Adjutant general

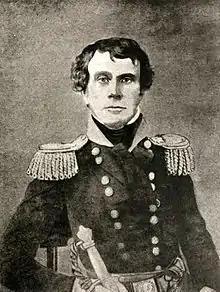
Bvt. Maj. Gen. Roger ap Catesby Jones (1789–1852), "Adjutant General" of the United States Army (1825–1852)

In Revolutionary France, the was a senior staff officer, effectively an assistant to a general officer. It was a special position for lieutenant-colonels and colonels in staff service. Starting in 1795, only colonels could be appointed to the position. It was supplemented by the rank of in 1800. In 1803 the position was abolished and reverted to the rank of colonel.